Ridgefield, Connecticut

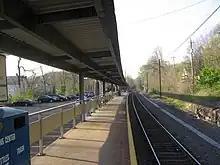
Branchville station is located in the southeast corner of town, in the Branchville neighborhood. The station is part of Metro-North Railroad's Danbury Branch.

Thrown Stone Theatre Company is a professional theatre company in town that focuses primarily on new work.